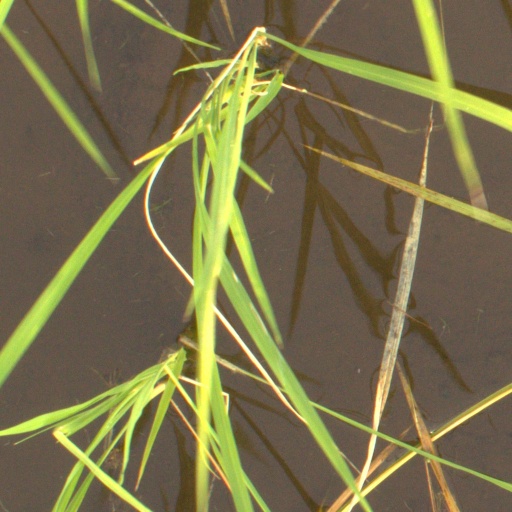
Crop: rice